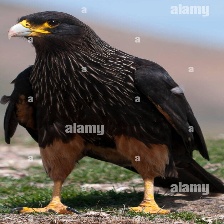
Species: STRIATED CARACARA
Scientific name: PHALCOBOENUS AUSTRALIS